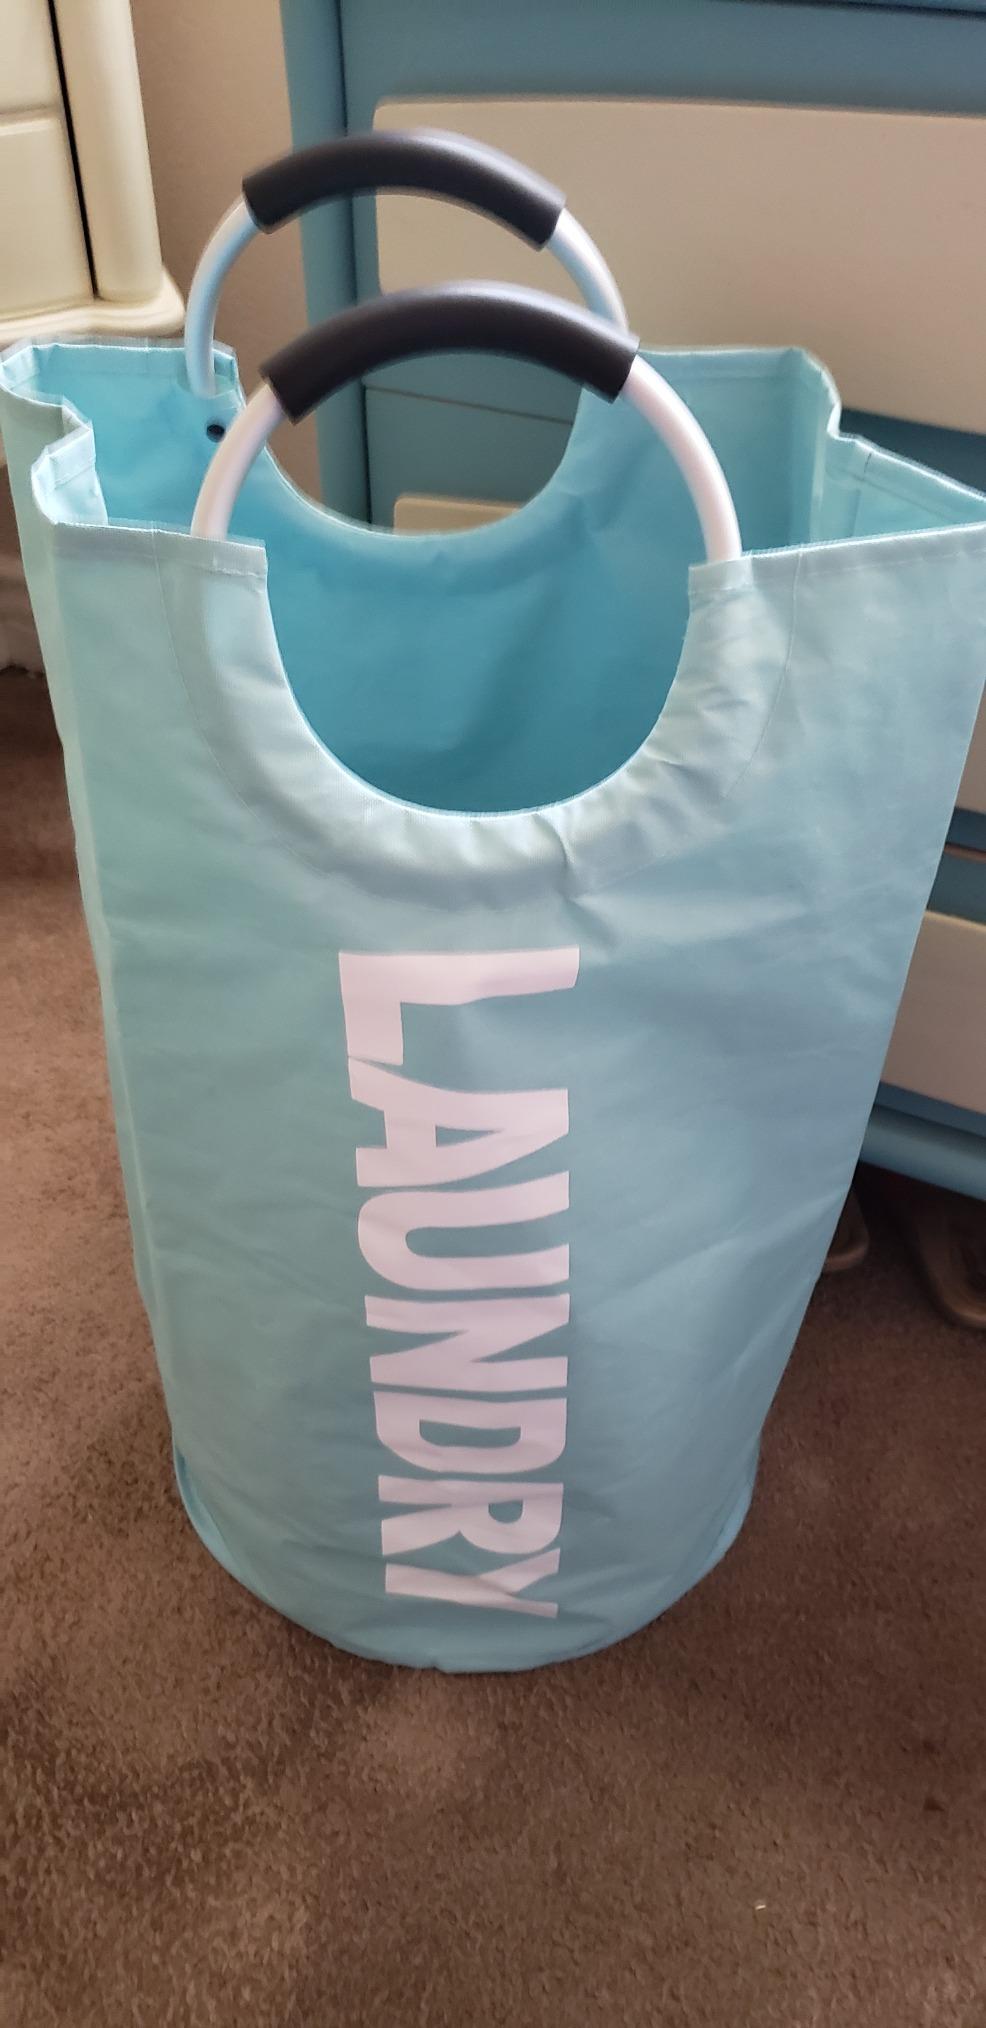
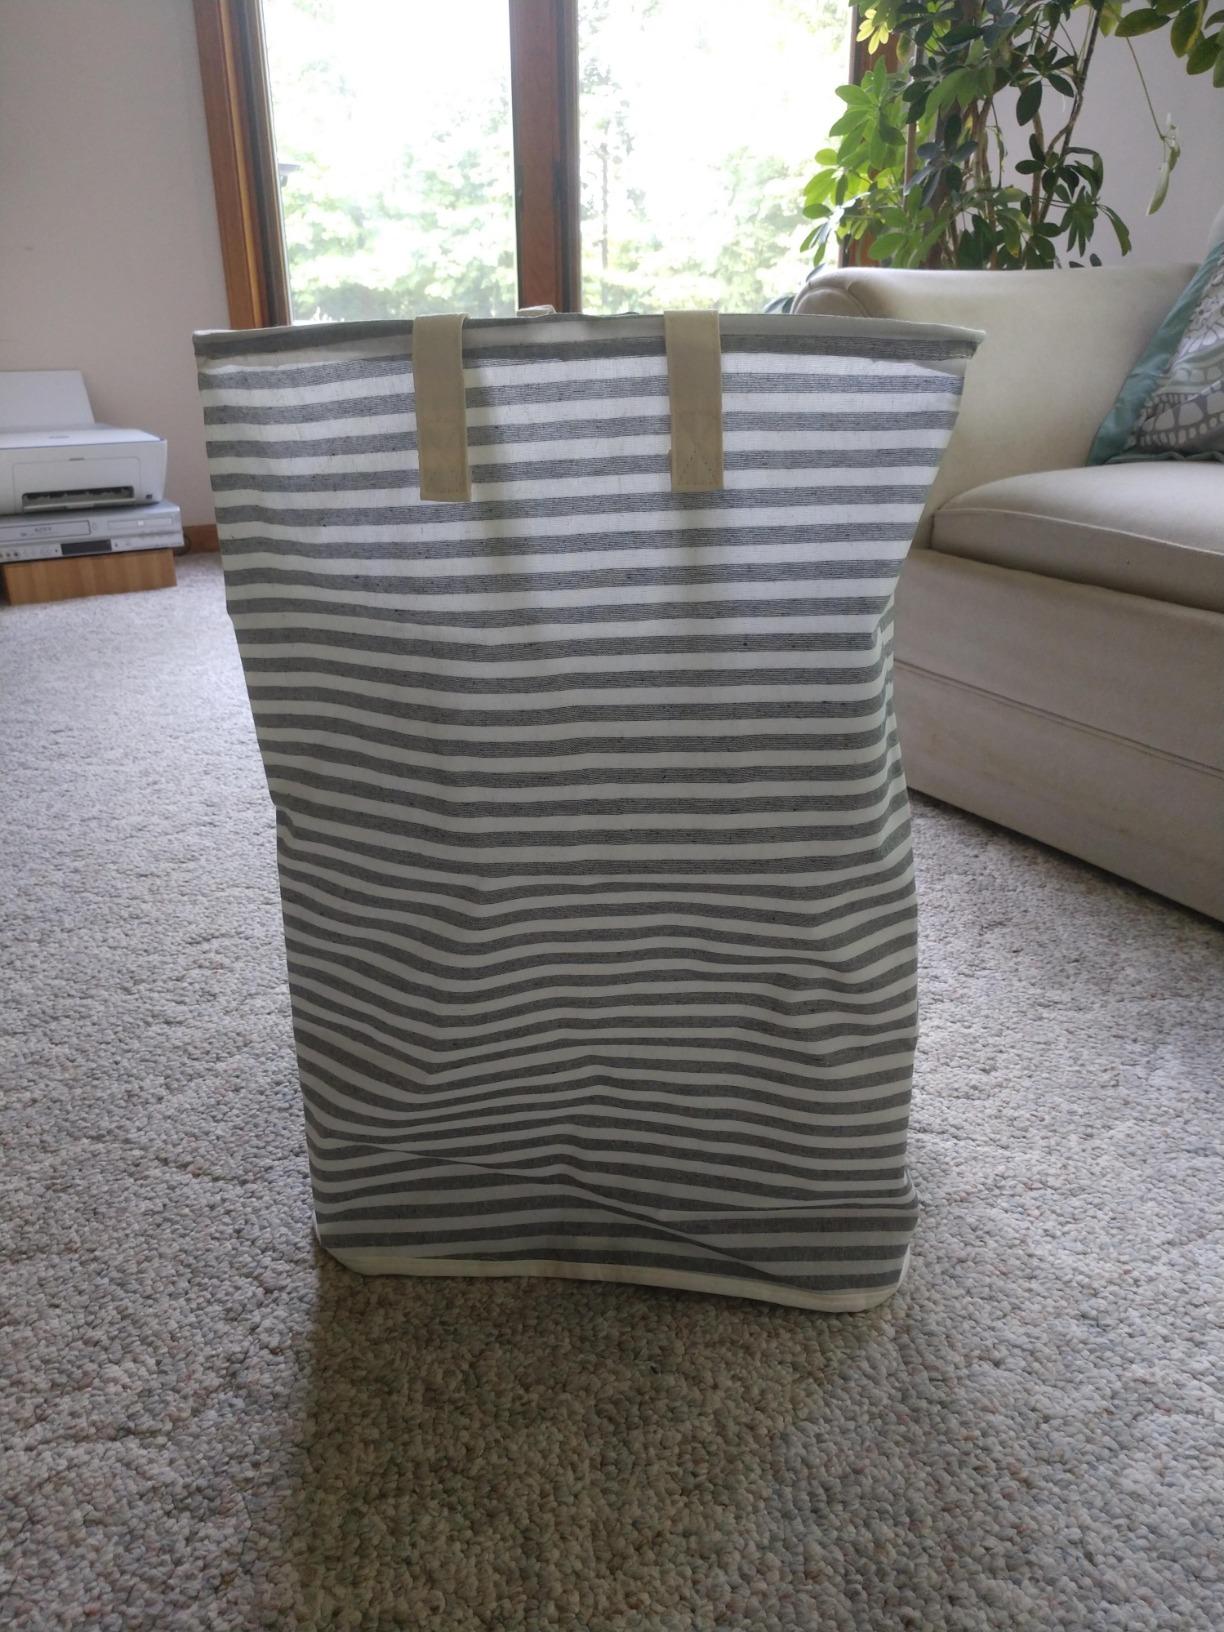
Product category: items_hamper
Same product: no